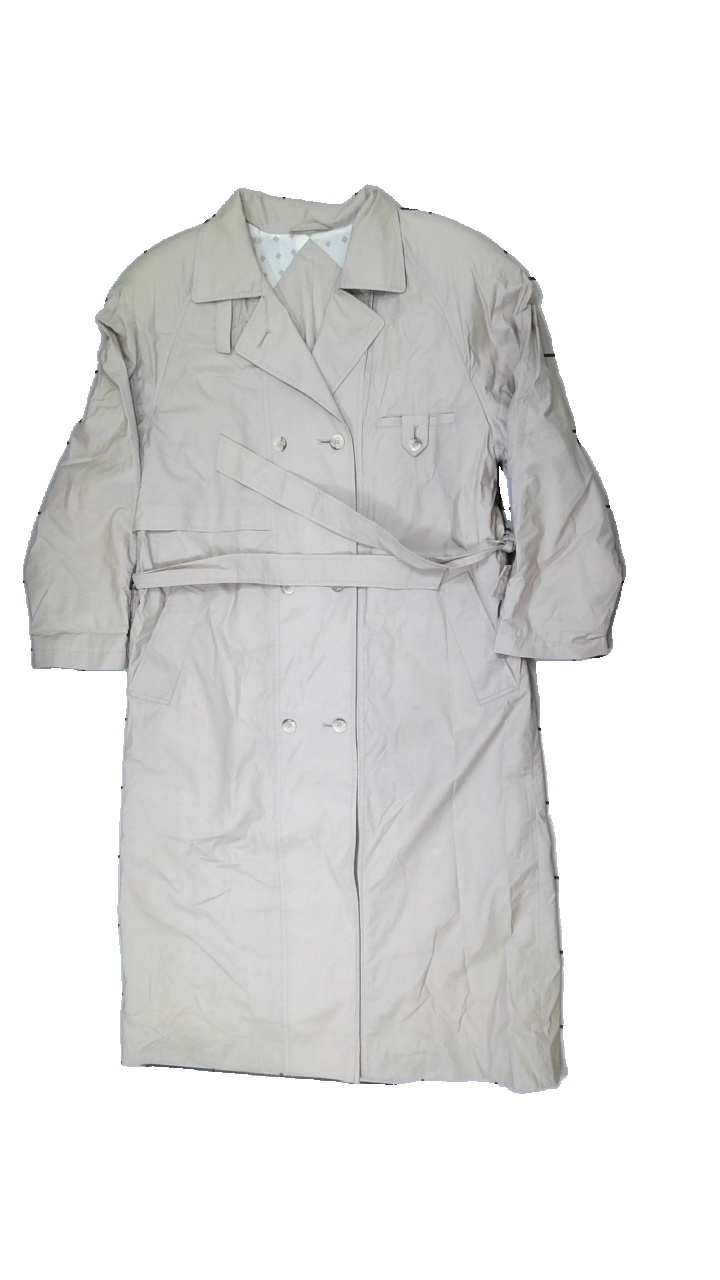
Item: Jacket (Ladies)
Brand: Missing
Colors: Beige
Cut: Regular
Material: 53% nylon, 47% viscose, 80% polyester, 20% cotton
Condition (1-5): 3
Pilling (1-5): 5
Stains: Minor
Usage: Reuse
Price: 100-150